All the Days Before Tomorrow

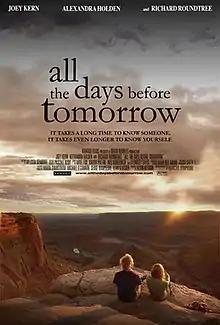

All the Days Before Tomorrow is a 2007 American romantic comedy-drama film written and directed by François Dompierre and starring Alexandra Holden and Joey Kern.